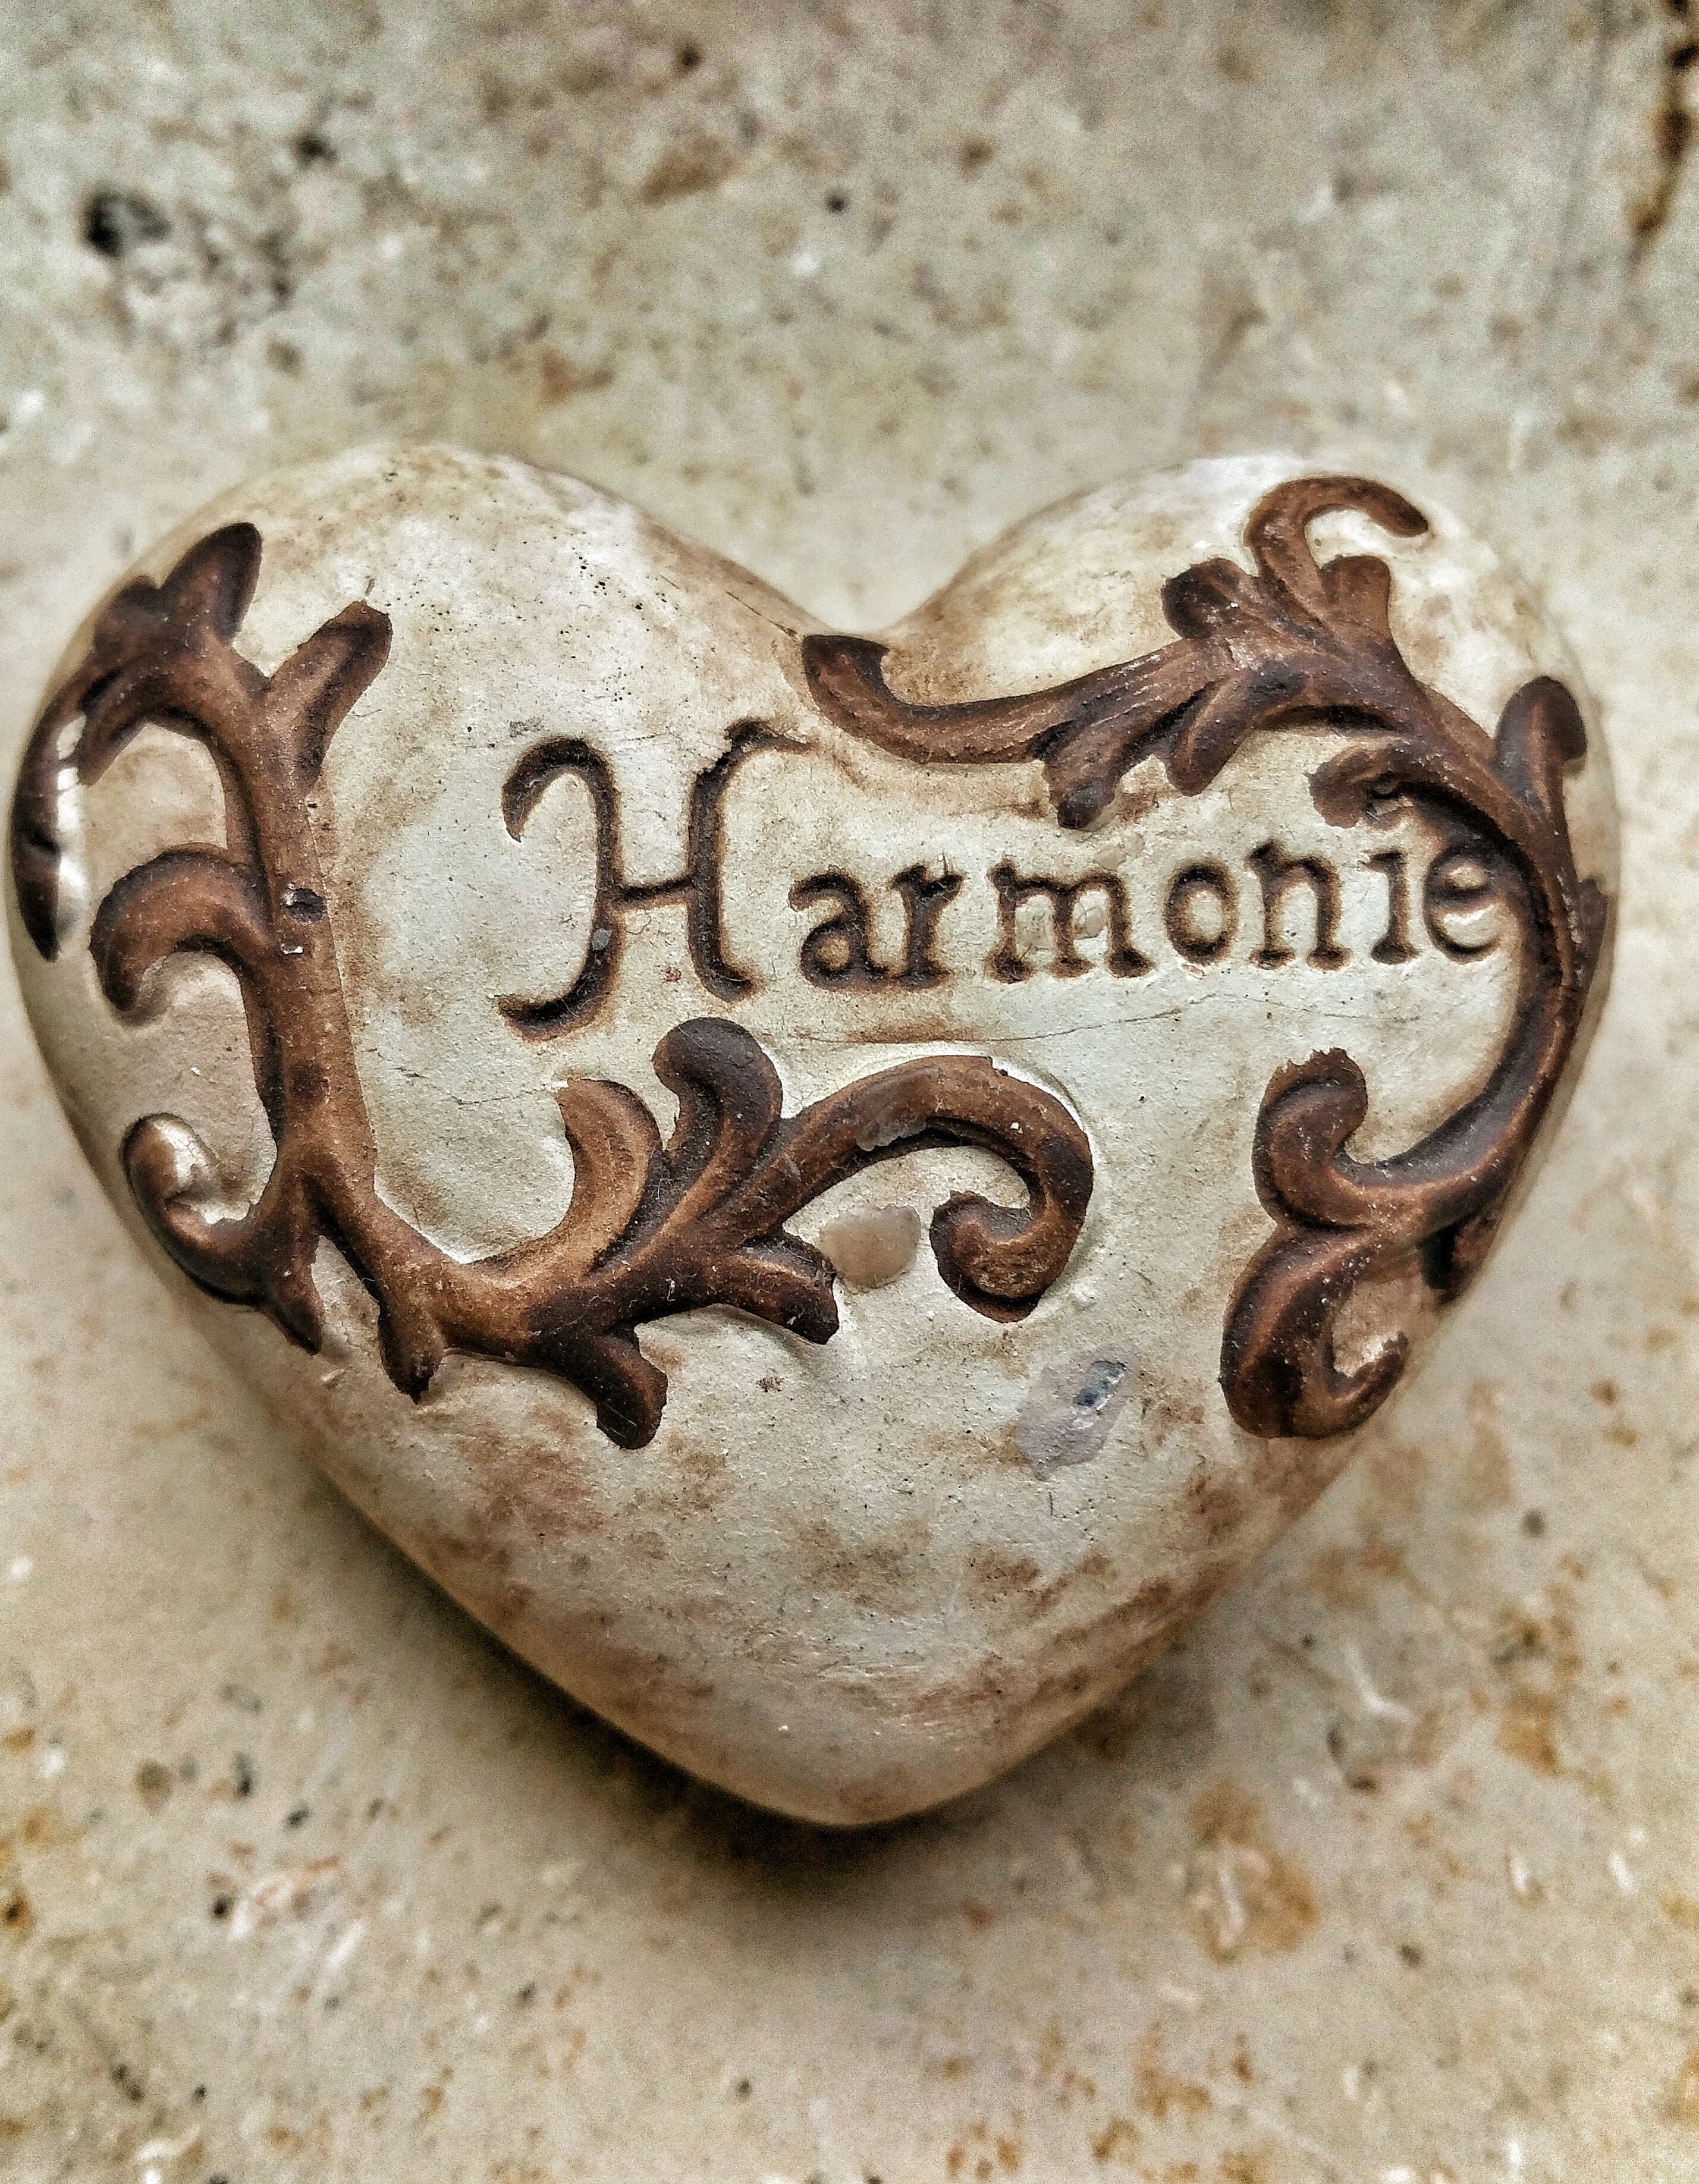
number, love, heart, balance, metal, material, jewellery, happy, silver, harmony, pendant, locket, fashion accessory